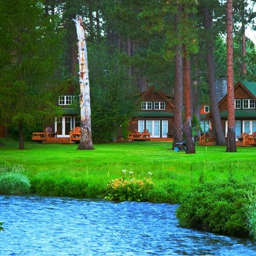
view from across the river